Scoville Park

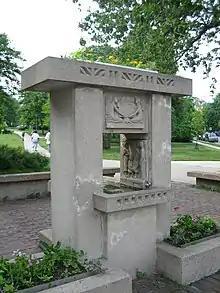
Horse Show Fountain replica in the southeast corner of the park

Scoville Park is a public park in Oak Park, Illinois. Designed by the Danish-American landscape architect Jens Jensen, the park is located at the corner of Lake Street and Oak Park Avenue in the town's central Hemingway District, next to the Oak Park Public Library. The park is home to a war memorial for local veterans of World War I titled "Peace Triumphant", the replica Horse Show Fountain, a meadow that hosts summer concerts and other village events, and a playground and tennis courts. The park was added to the National Register of Historic Places in 2002.